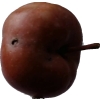
Label: Apple 18